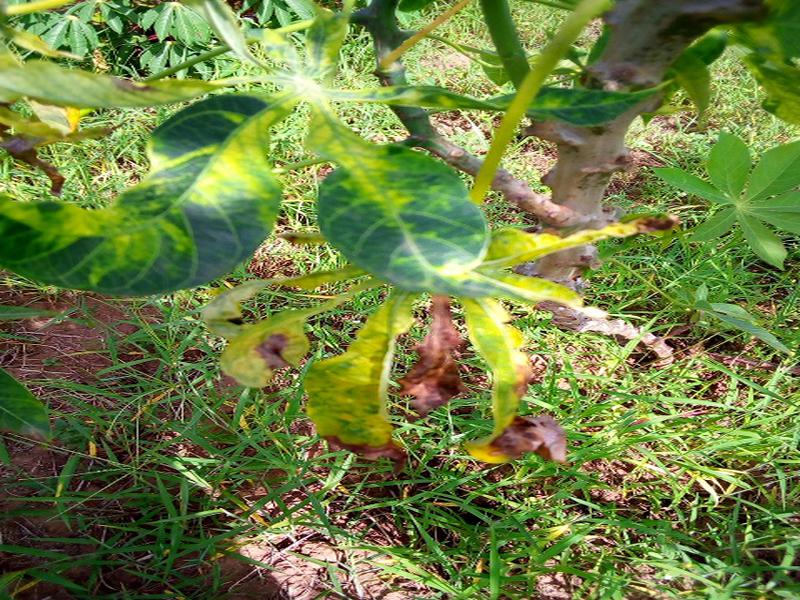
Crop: cassava
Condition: mosaic_disease